Fire extinguisher

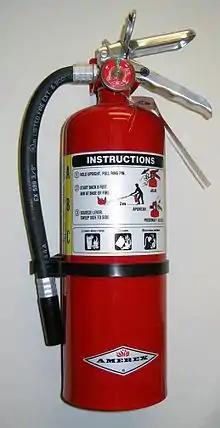
A stored-pressure fire extinguisher

A fire extinguisher is a handheld active fire protection device usually filled with a dry or wet chemical used to extinguish or control small fires, often in emergencies. It is not intended for use on an out-of-control fire, such as one which has reached the ceiling, endangers the user (i.e., no escape route, smoke, explosion hazard, etc.), or otherwise requires the equipment, personnel, resources or expertise of a fire brigade. Typically, a fire extinguisher consists of a hand-held cylindrical pressure vessel containing an agent that can be discharged to extinguish a fire. Fire extinguishers manufactured with non-cylindrical pressure vessels also exist, but are less common.